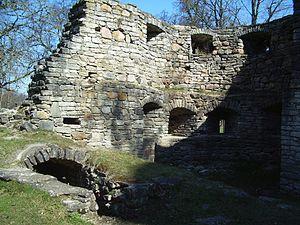
L'abbaye de Padise est une ancienne abbaye cistercienne, située à Padise, village de la province d'Harju en Estonie. C'est aujourd'hui un musée.